Vyborg

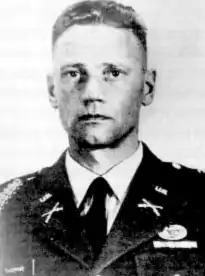
Larry Thorne, 1960s

Vyborg's most prominent landmark is its Swedish-built castle, founded in the 13th century and extensively reconstructed in 1891–1894. The Round Tower and the Rathaus Tower date from the mid-16th century and are parts of the medieval Vyborg town wall. Many of the buildings in the historic old town of Vyborg are still in poor condition today.